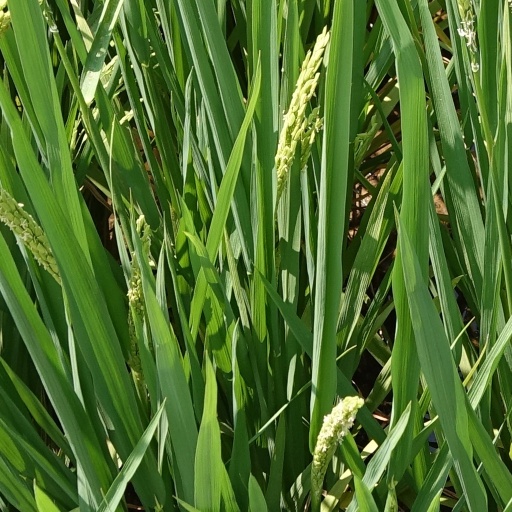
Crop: rice